Red Bridge, Yerevan

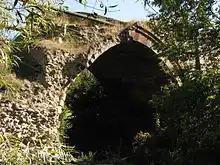
Red (Karmir) Bridge

The Red Bridge ("Karmir kamurj"; also known as the Old Bridge of Hrazdan; and also known as Bridge of Khoja Plav, , "Khoja Plavi kamurj") is a 17th-century bridge built of red tuff on the Hrazdan River in Yerevan, Armenia.